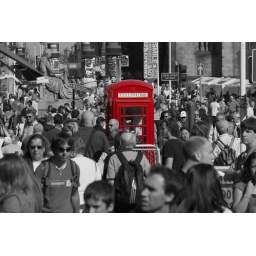
Selective colourisation with red telephone boxes...... Captured on the Royal Mile in Edinburgh.